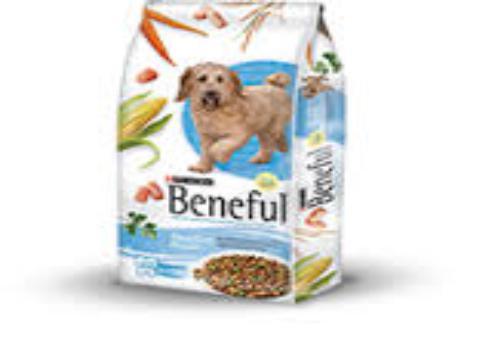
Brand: Beneful
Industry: Food